Adult World

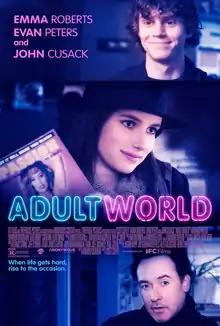
Theatrical release poster

Adult World is a 2013 American comedy-drama film directed by Scott Coffey and written by Andy Cochran. The film stars Emma Roberts, Evan Peters, and John Cusack. It premiered at the Tribeca Film Festival on April 18, 2013, and was released to select theaters and through video on demand on February 14, 2014, by IFC Films.